Fritzøehus

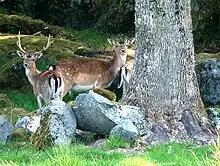
Fallow deer in Frizøehus Park in 2011.

Fritzøehus is located in Fritzøehus park, which today is a designated conservation area for the purpose of preserving the large beech forests and the distinctive landscape. In the park there are also walnut, fir, and spruce trees. The park was built in the English style in the 1860s. In the courtyard stands a water fountain and a sculpture of a bear by sculptor Anne Grimdalen (1899–1961). The park includes a collection of fallow deer and mouflon from the Mediterranean.